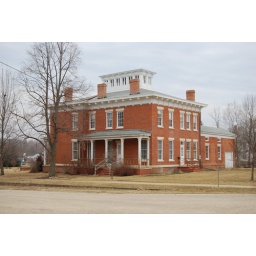
My next door neighbor grew up in this house but it was too expensive to keep up.